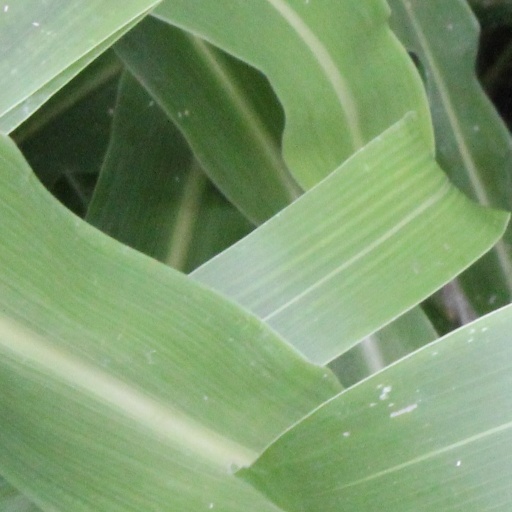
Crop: sorghum